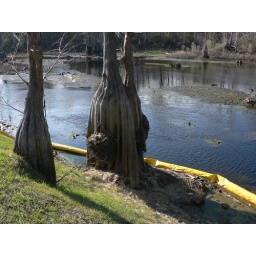
The swollen base of the cypress trees will again be covered by the black water of the millpond